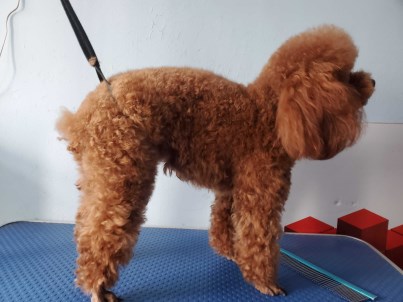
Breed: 7449-n000128-teddy